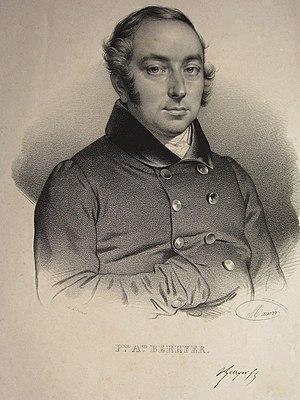
Pierre-Antoine Berryer par Nicolas Eustache Maurin.
Les élections législatives ont eu lieu le 5 juillet 1831.
Les élections législatives ont eu lieu le 4 novembre 1837 à la suite de la dissolution de la chambre sortante par le Roi Louis-Philippe Iᵉʳ le 3 octobre précédent. Il s'agissait de conforter son président du conseil, le comte Mathieu Molé, en proie à de vives contestations au sein de la majorité parlementaire orléaniste et animées notamment par son prédécesseur Adolphe Thiers.